Nykøbing Sjælland

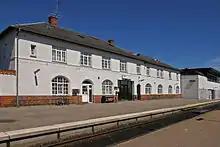
Nykøbing Sjælland railway station.

Nykøbing Sjælland is connected with Holbæk and the Danish rail network by the Odsherred Line operated by the railway company Lokaltog. Nykøbing Sjælland railway station is the northern terminus of the Odsherred Line and functions as the principal railway station of the town, which is also served by the railway halt Nyled.